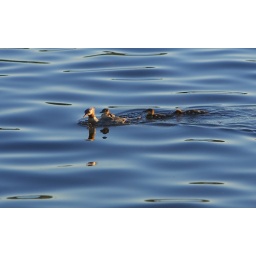
Here are our friendly mergansers swimming by our side window on the way to the rocks